Welcome Back, Carter

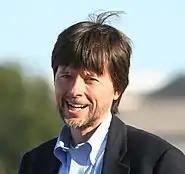
Director Ken Burns was referenced in the episode.

In the opening scene of the episode, Peter notices a painting of a ship in his mother-in-law's living room, and questions whether or not he can change the channel. Lois goes on to instruct Peter that it is not a television, with Barbara interrupting and telling him it is actually the television channel PBS. Peter then interjects his hatred of PBS, after viewing a nine-part series on traffic signs by director and producer Ken Burns, the fourth of which on the yield sign. Later, after returning to dinner, Peter becomes an embarrassment to Lois, who recalls having dinner with Paul McCartney's ex-wife, Heather Mills, during which Peter began playing footsie with Mills, whose prosthetic leg ultimately falls off.